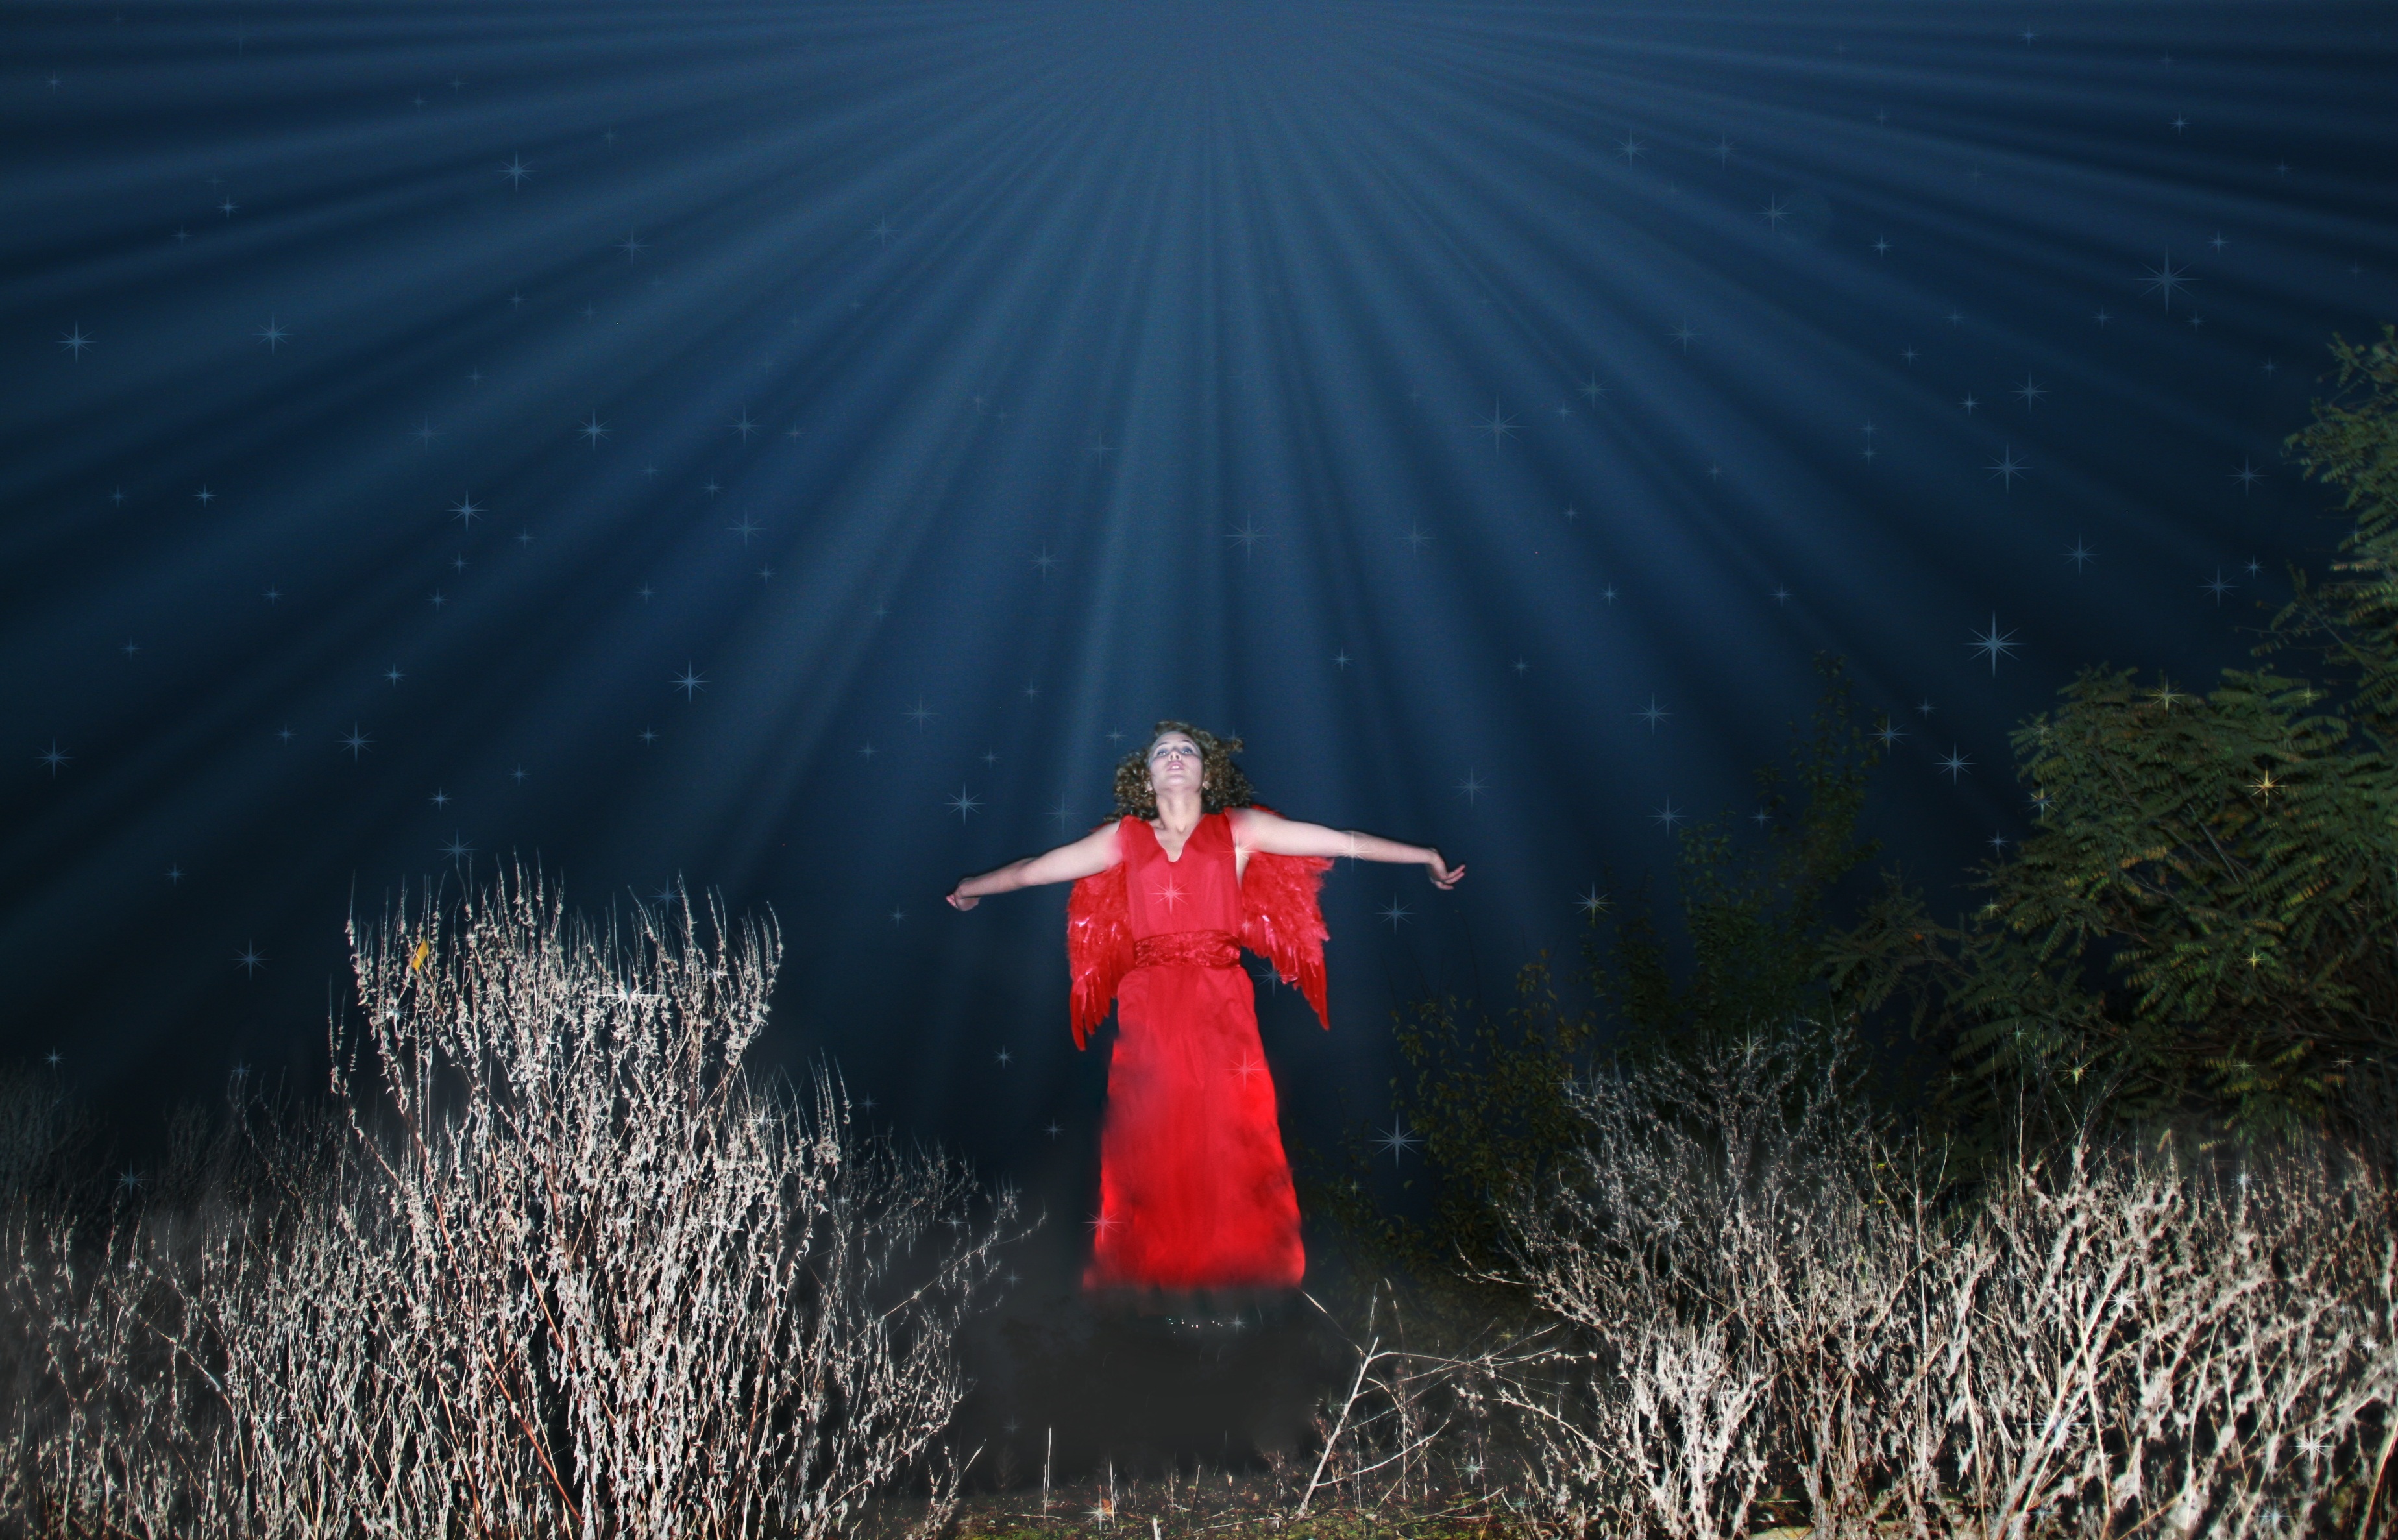
light, sky, girl, night, sunlight, star, red, flight, angel, wings